Struga dialect

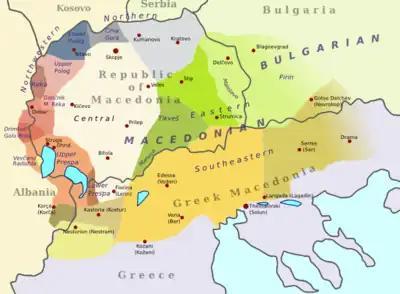
The location of the Struga dialect among the others Macedonian dialects

The Struga Dialect ("Struški dijalekt") is a member of the western and north western subgroup of the western group of dialects of Macedonian. The dialect is spoken in Struga, Pogradec, Pustec, and up to the Golo Brdo and in the surrounding hinterland. The dialect has many similarities with the Vevčani-Radožda, Ohrid and Korča dialects.